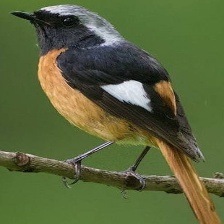
Species: DAURIAN REDSTART
Scientific name: PHOENICURUS AUROREUS